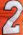
Number: 2